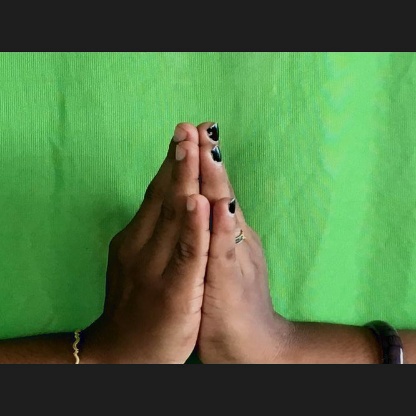
Mudra: Anjali